Eikev

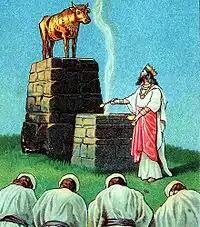
"Jeroboam's Idolatry" (illustration from a Bible card published 1904 by the Providence Lithograph Company)

1 Kings 12:25–33 reports a parallel story of golden calves. King Jeroboam of the northern Kingdom of Israel made two calves of gold out of a desire to prevent the kingdom from returning to allegiance to the house of David and the southern Kingdom of Judah. In Exodus 32:4, the people said of the Golden Calf, "This is your god, O Israel, that brought you up out of the land of Egypt." Similarly, in 1 Kings 12:28, Jeroboam told the people of his golden calves, "You have gone up long enough to Jerusalem; behold your gods, O Israel, that brought you up out of the land of Egypt." Jeroboam set up one of the calves in Bethel, and the other in Dan, and the people went to worship before the calf in Dan.